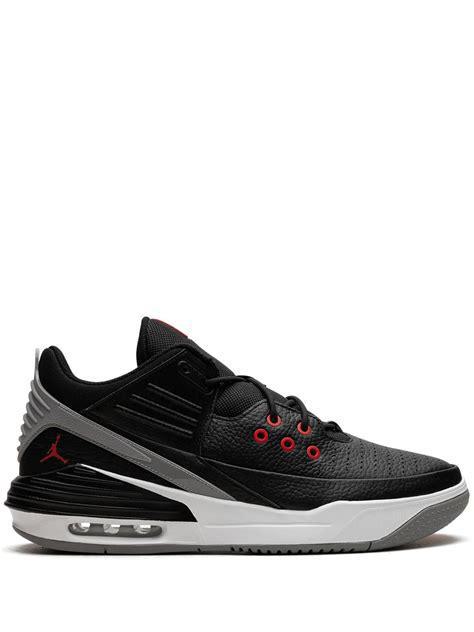
Brand: Jordan
Model: Max Aura 5